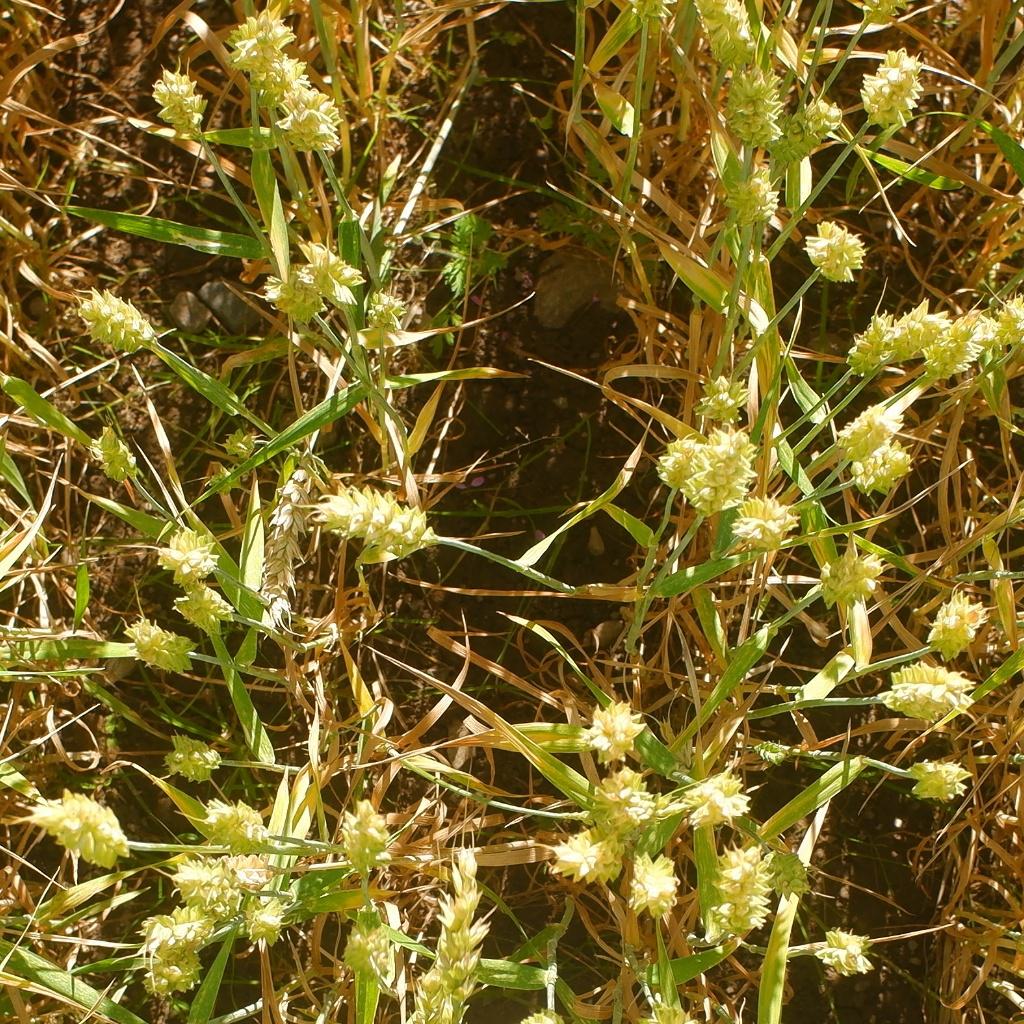
Country: Norway
Location: NMBU
Wheat development stage: Ripening